M35 series 2½-ton 6×6 cargo truck

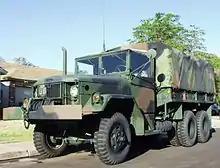
AM General M35A2 with winch and camouflage cargo cover

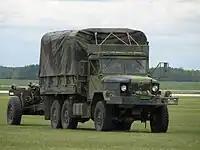
Bombardier MLVW licensed version of M35, with C3 howitzer in tow

As noted the original basic gasoline-powered truck variants were first the M34, and then the M35. An extra long wheel-base variant, designated the M36, was also developed (featuring a cargo bed). Variants with a C suffix (such as M35A2C or M36A2C) featured a straight drop-side cargo bed. M44, M45, and M46 simply designated the long single tandem, long double tandem, and extra long double tandem chassis for the M35 -ton series of trucks; there was also a short tandem chassis without an M designation. These cab/chassis would serve as the basis for many more specialized variants.